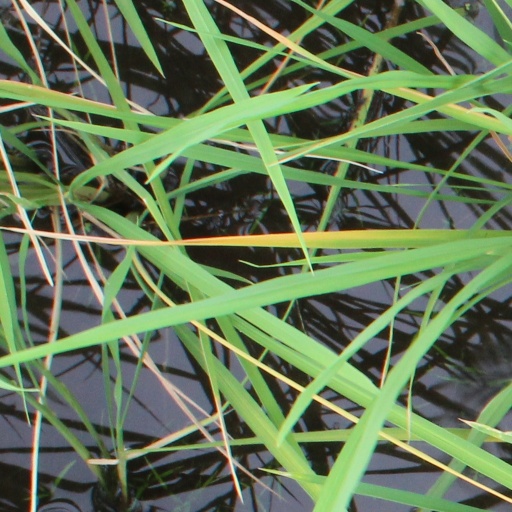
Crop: rice